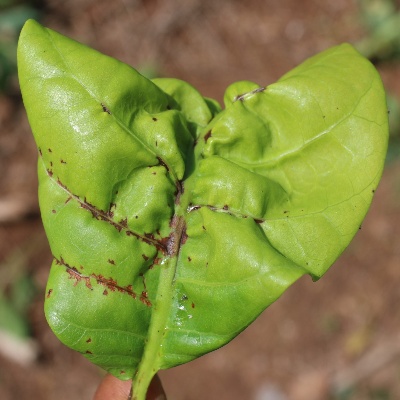
Crop: Cashew
Condition: anthracnose